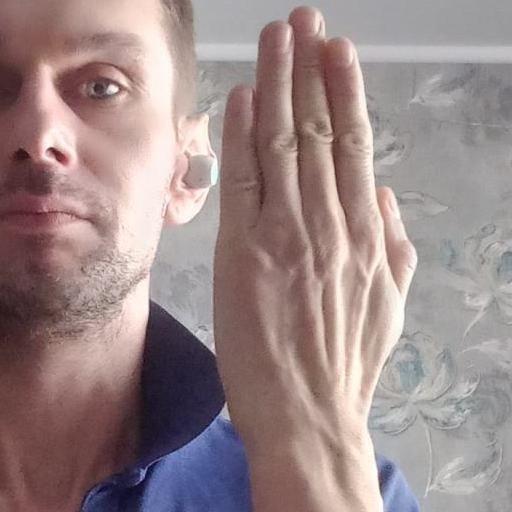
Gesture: stop_inverted